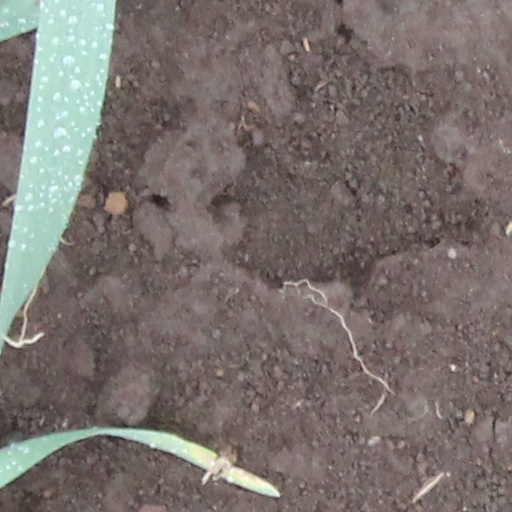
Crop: wheat